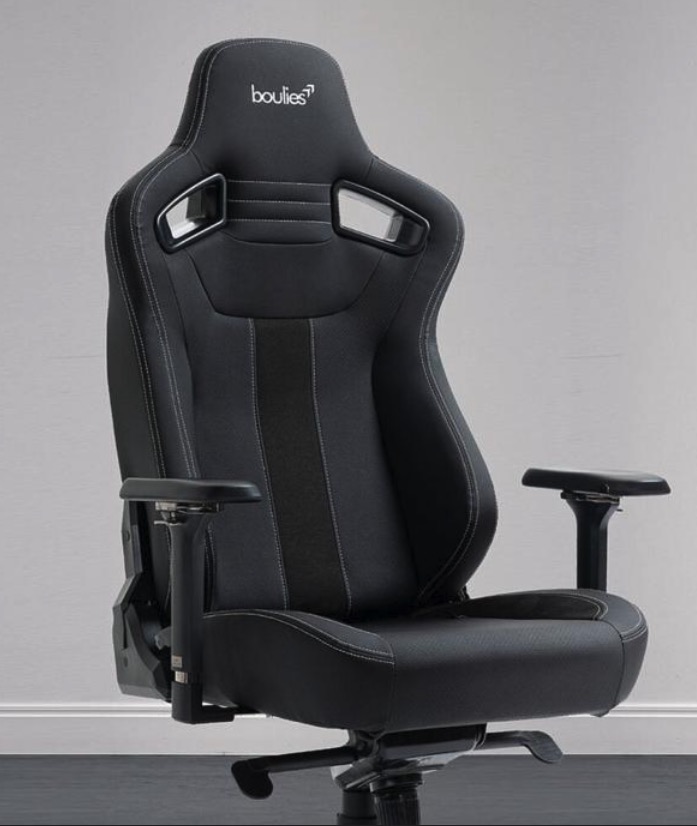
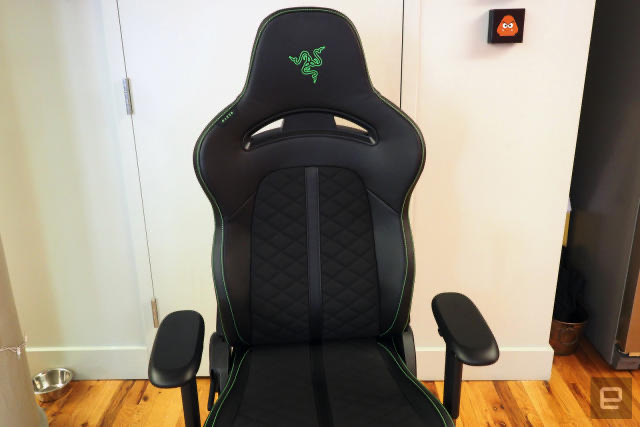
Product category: items_chair
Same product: no